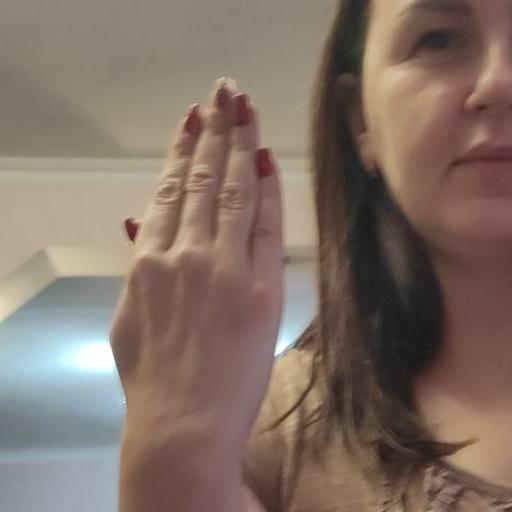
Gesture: stop_inverted